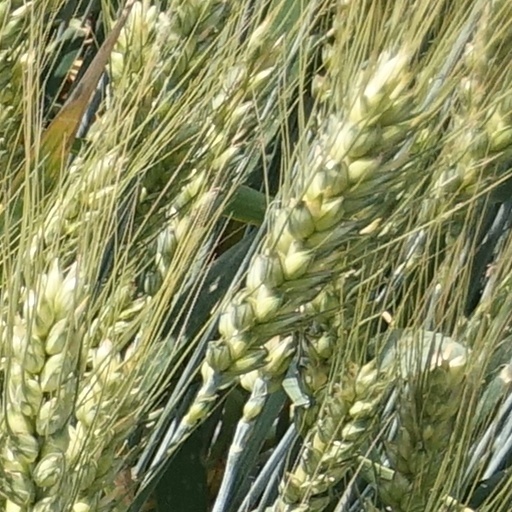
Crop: wheat